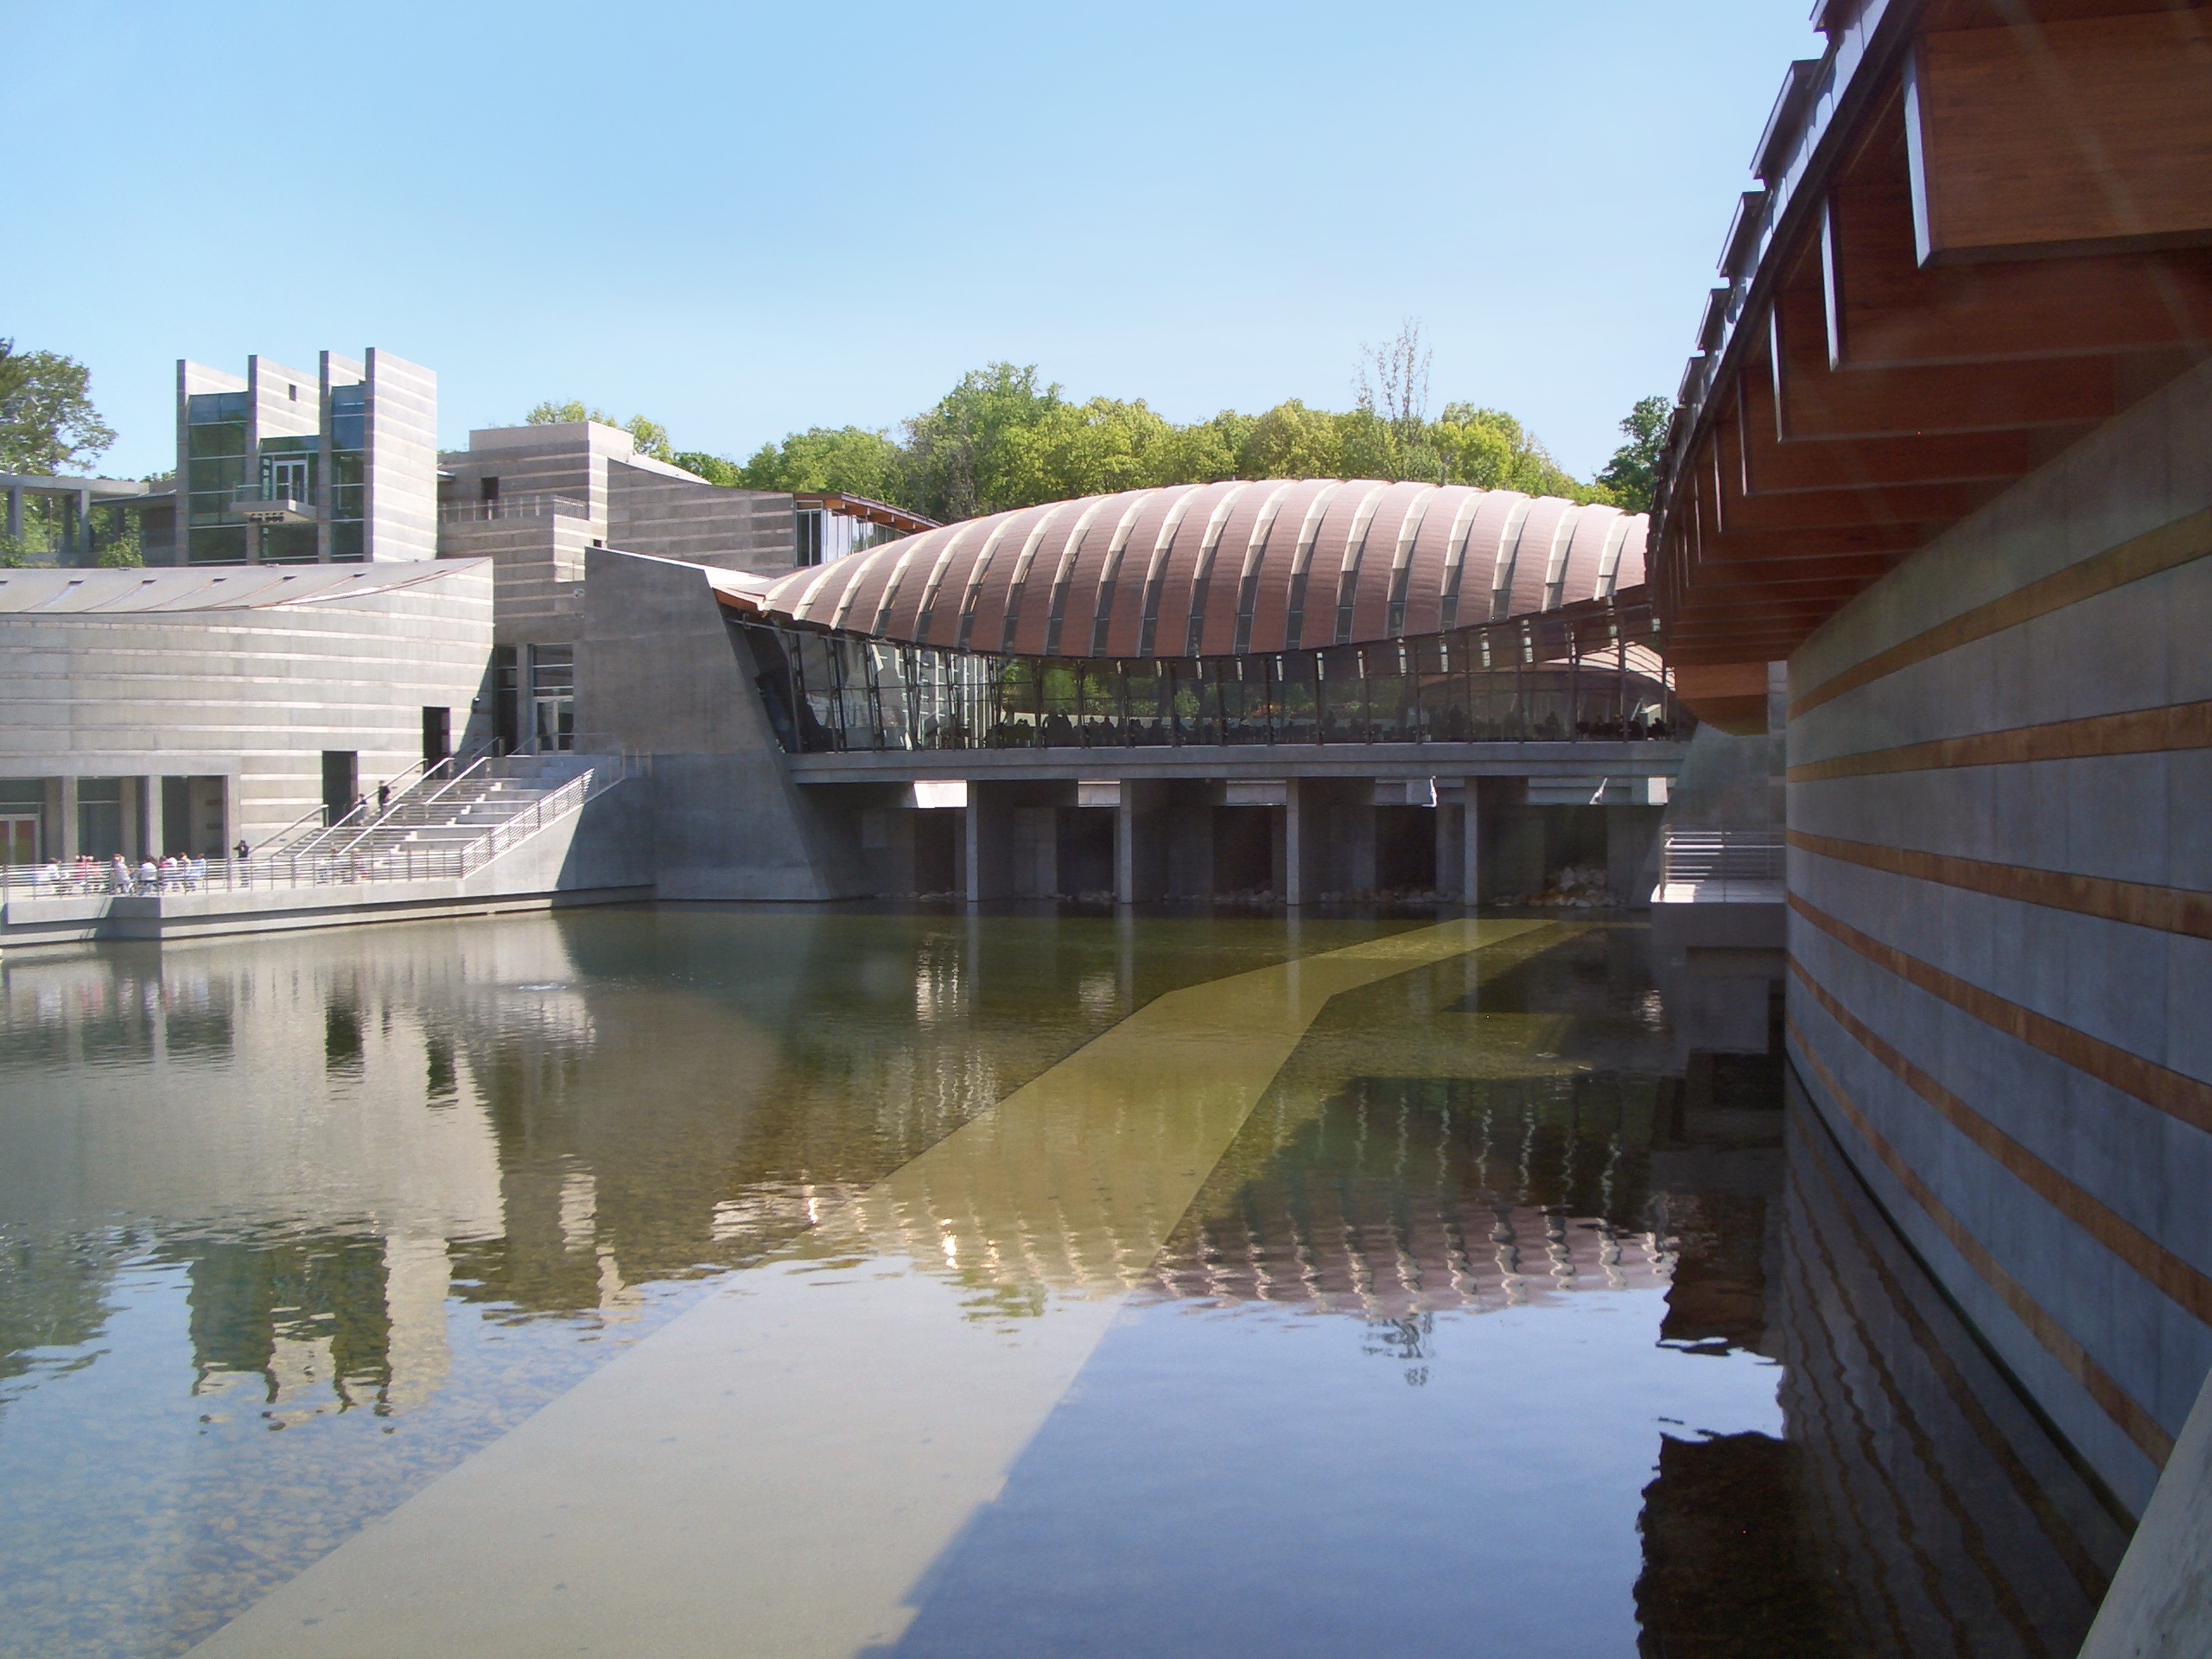
water, nature, architecture, structure, sky, bridge, lake, canal, summer, pond, spring, reflection, stadium, waterway, outside, clouds, buildings, reflections, arkansas, reflecting pool, sport venue, benton, crystal bridges museum of art